Jonathan Greenert

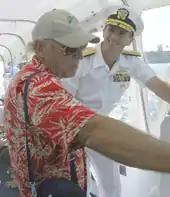
Greenert escorting Jimmy Buffett on a tour of Pearl Harbor in June 2003.

Greenert's career as a submariner included assignments on board as electrical material officer, as electrical/operations officer, and submarine "NR-1" as engineer officer. He served as executive officer of 's Gold Crew before taking command of in March 1991. In 1992, he was awarded the Vice Admiral James Bond Stockdale Award for Inspirational Leadership by the commander of United States Pacific Fleet.